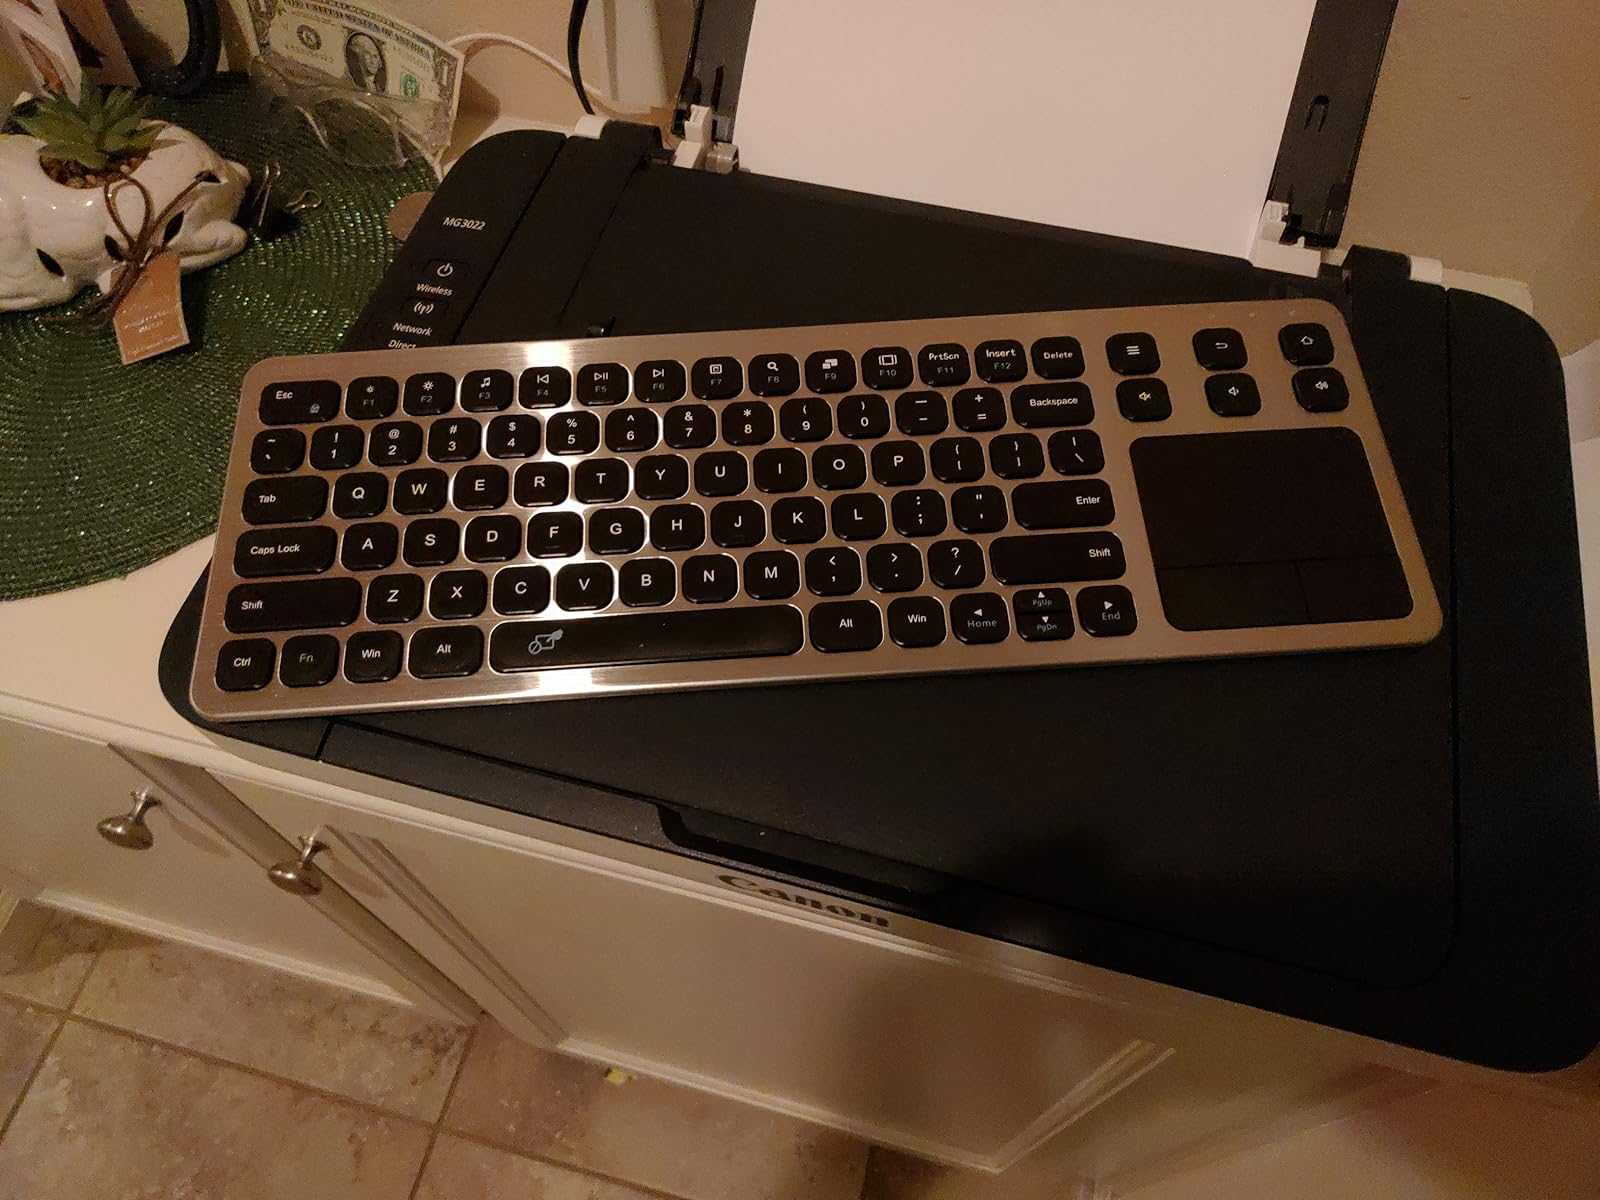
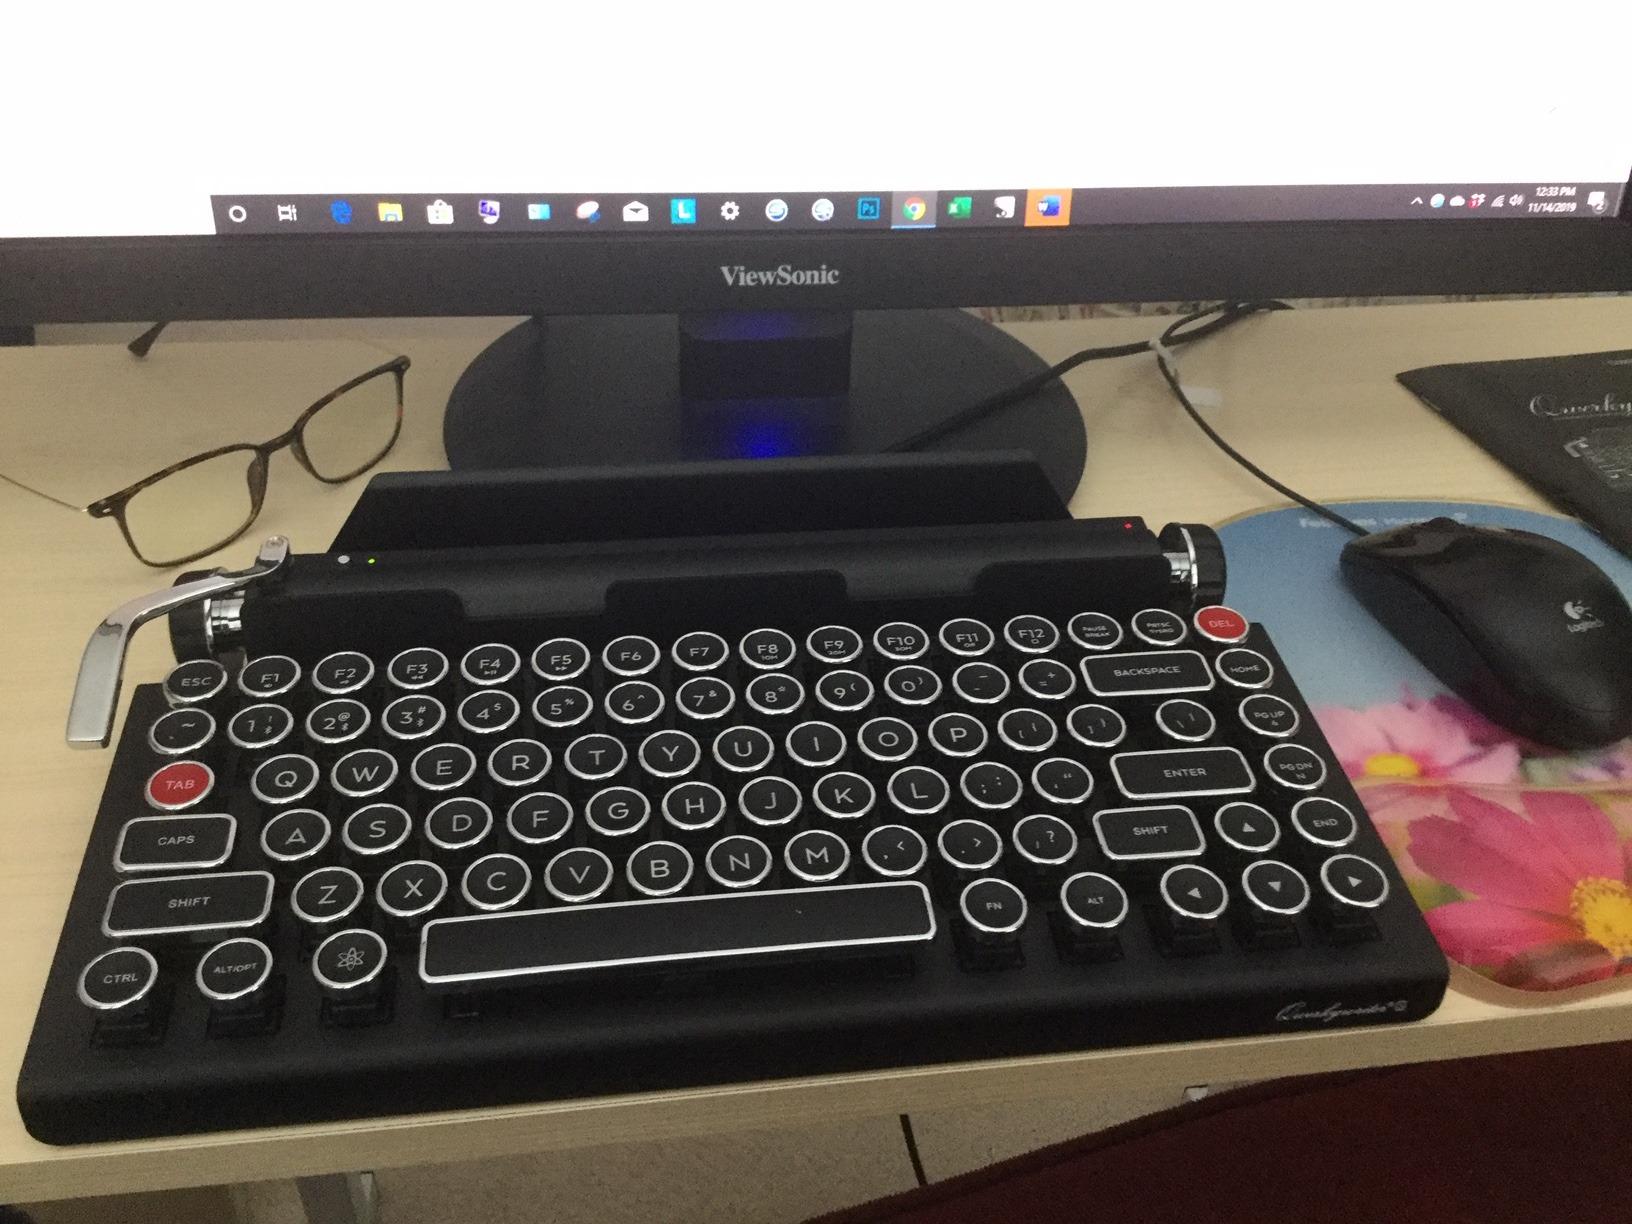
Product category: keyboard
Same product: no